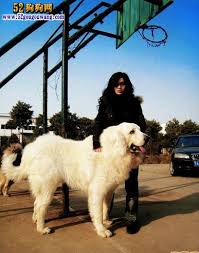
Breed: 225-n000073-Great_Pyrenees